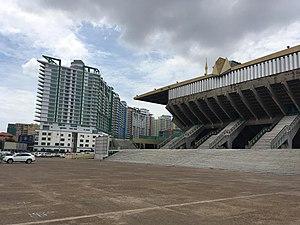
Le stade olympique de Phnom Penh est un stade situé dans le complexe sportif national de Phnom Penh au Cambodge. Construit de 1962 à 1964, c'est la plus grande enceinte sportive du pays avec 50 000 places. Il a été conçu par l'architecte cambodgien Vann Molyvann.